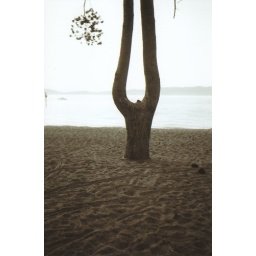
a really fucking cool tree by pope beach